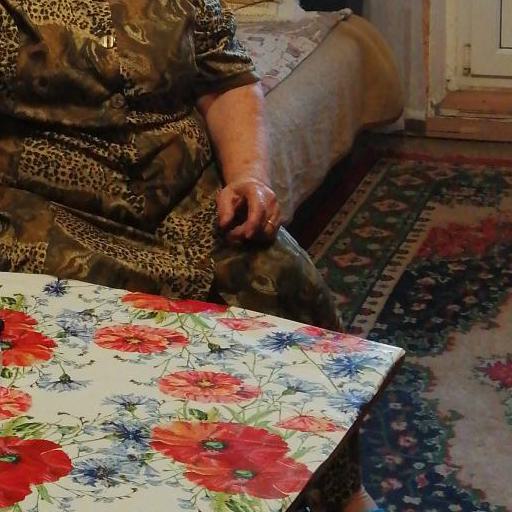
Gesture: no_gesture